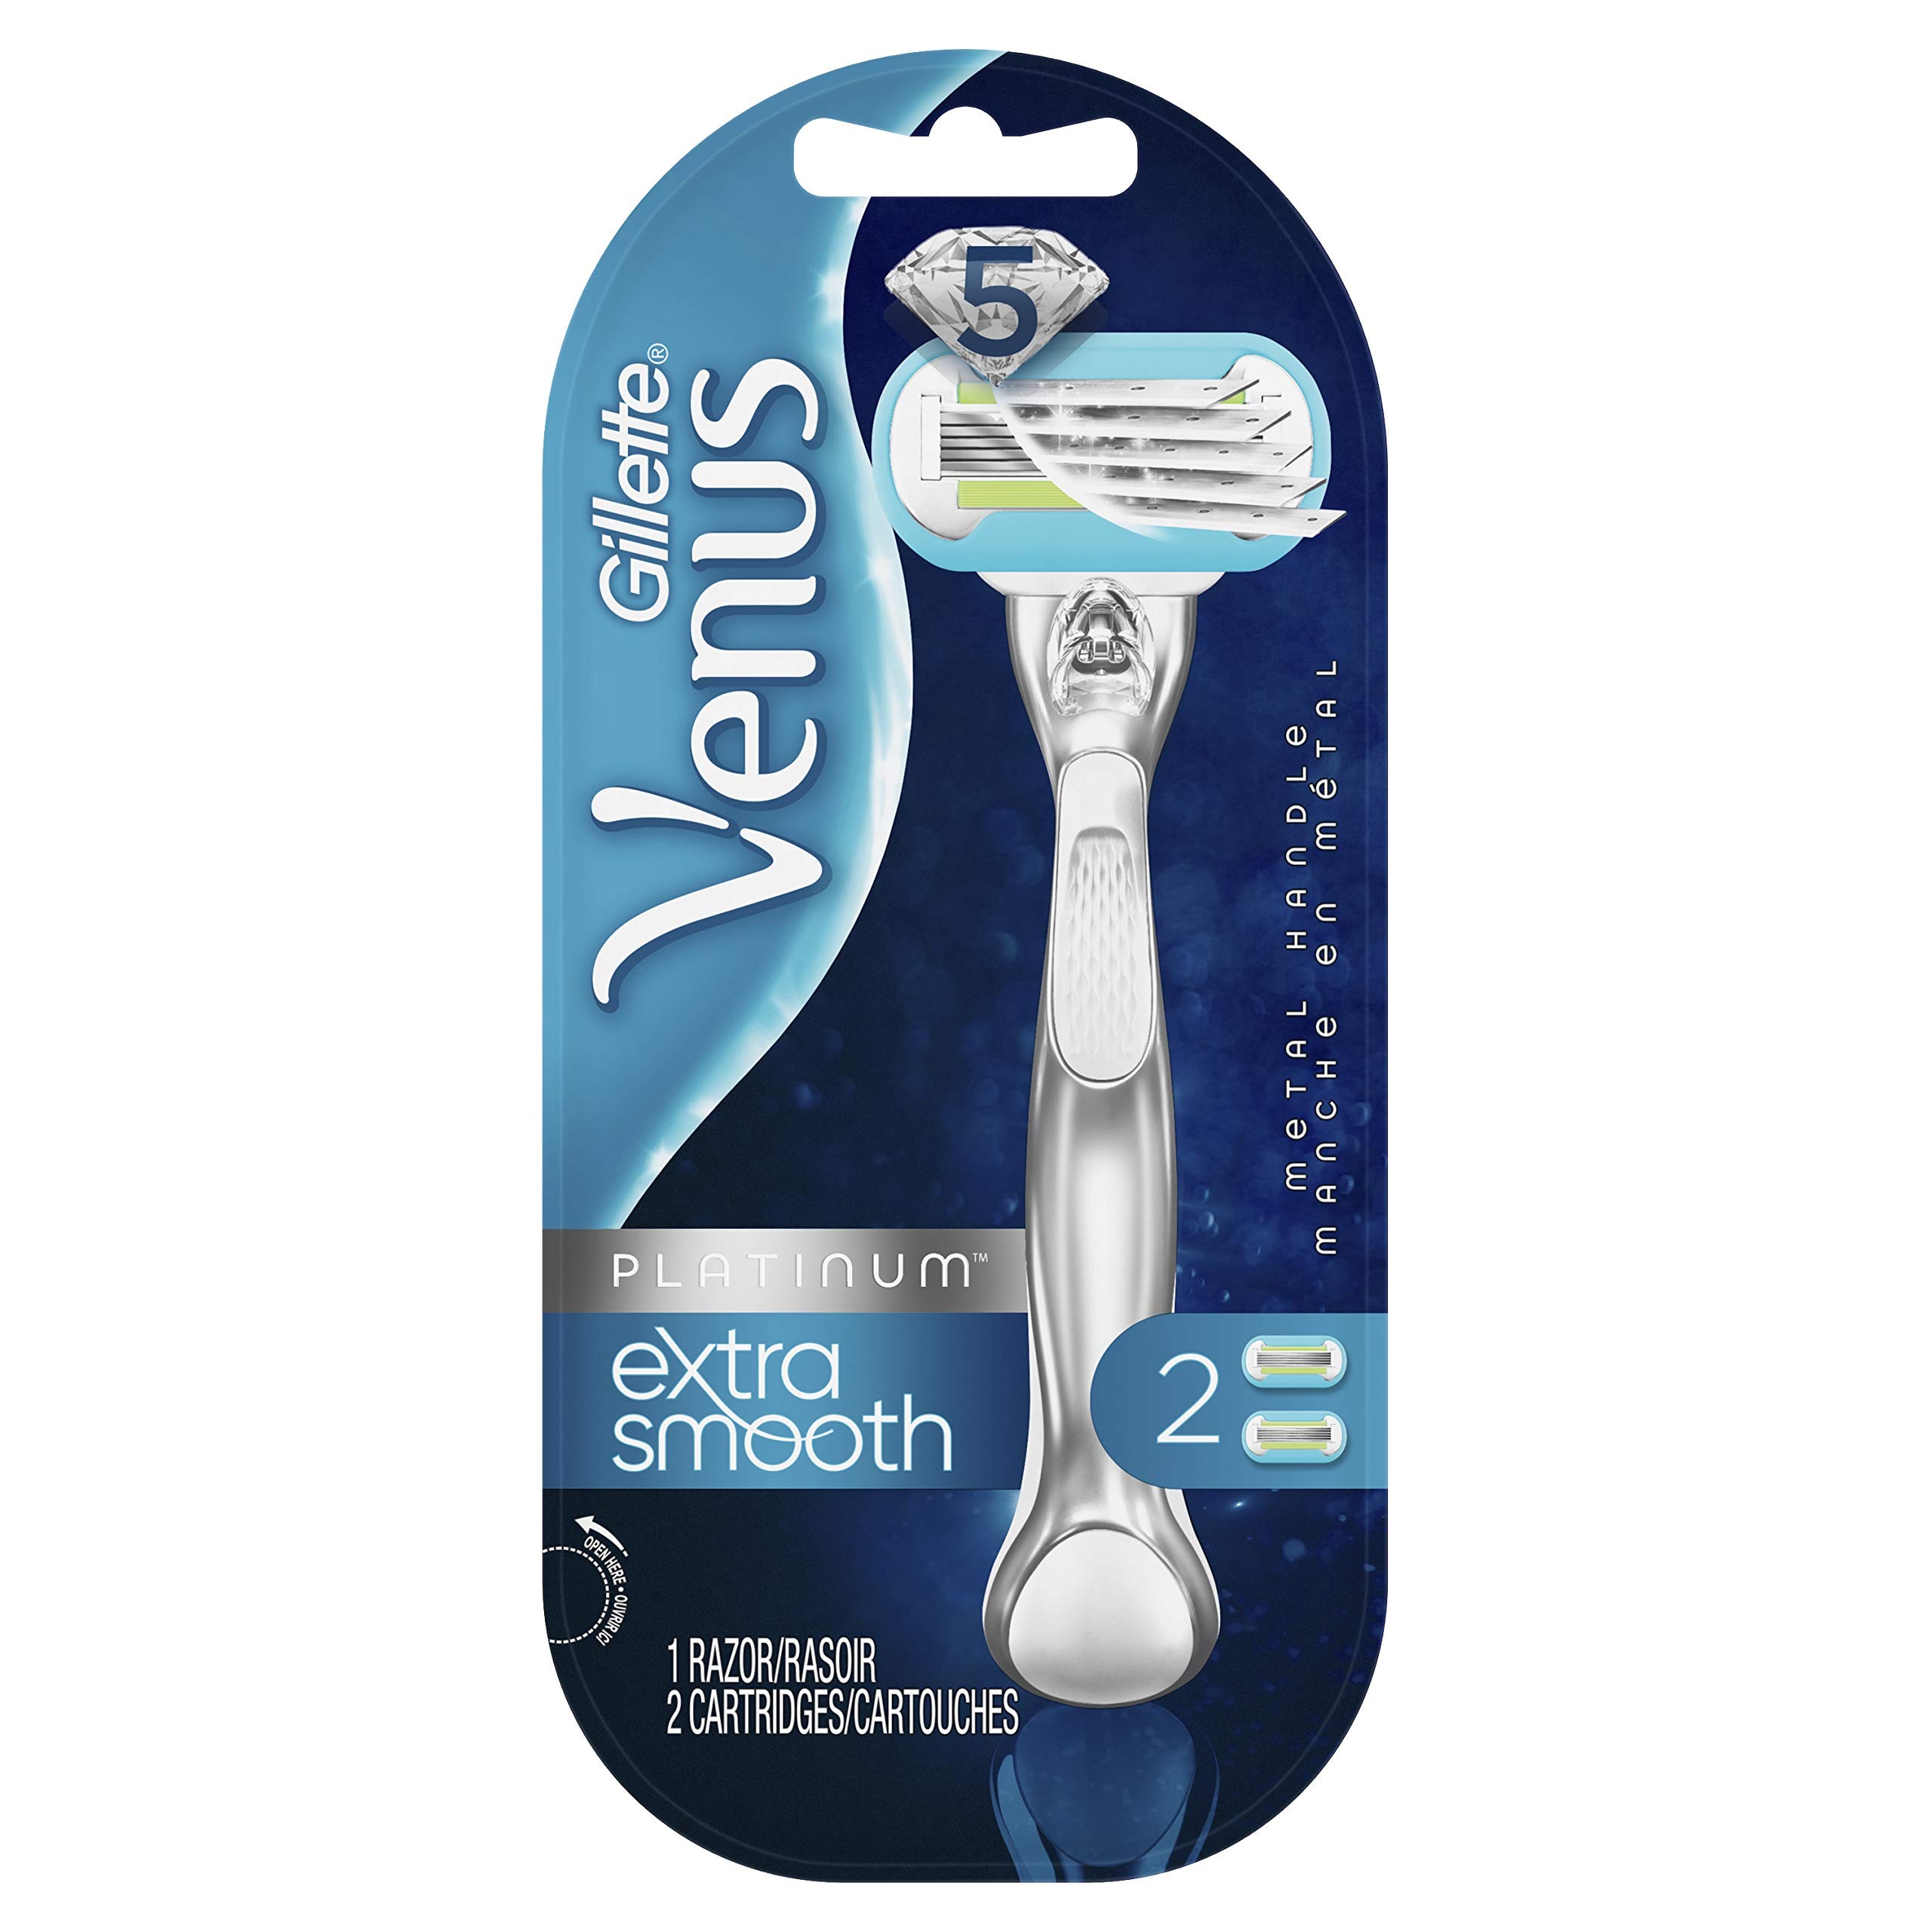
Item Name: Gillette Gillette Venus Platinum Extra Smooth Metal Handle Women's Razor - 1 Handle + 2 Refills, 2 Count
Bullet Point 1: Experience skin that feels extra smooth for longer* with total control
Bullet Point 2: Platinum edition: our most elegant, solid metal handle is molded to fit your hand
Bullet Point 3: 5 diamond‐like coated blades, perfectly balanced, glide over your skin
Bullet Point 4: The water-activated Ribbon of moisture around the blade helps protect from nicks & cuts
Bullet Point 5: The pivoting, rounded head hugs curves and fits easily into hard-to-shave areas
Value: 2.0
Unit: Count

Price: 16.23